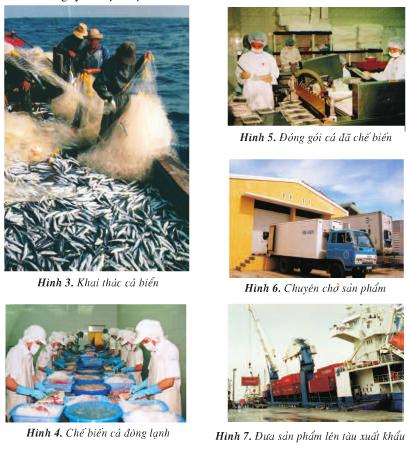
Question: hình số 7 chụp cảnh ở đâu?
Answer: ở một bến cảng